Twilight (novel series)

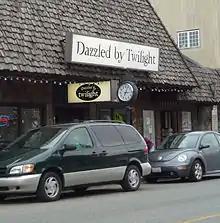
A store catering to tourists interested in the "Twilight" series in Forks, Washington.

To some, Meyer's novels fall into the category of gothic literature as well. Meyer's use of monsters and the unsettling circumstances of Edward and Bella's relationship are key components to the gothic. Gothic literature allows readers to analyze abstract concepts through dark or disturbing analogies. The disturbing nature of the gothic is a result of "repressed familiarity," according to neurologist Sigmund Freud, and we are meant to see ourselves in Meyer's monsters. It is also interesting to note that dreams are an important theme in the gothic genre, and Meyer's main inspiration for "Twilight" came from a dream. Mary Shelley's "Frankenstein," a classic in gothic literature, was also inspired by a dream. "Twilight" moves away from the classical gothic however, through Bella's sympathy toward Edward. Rather than feeling disgust for the vampire, the dangerous intrigue she takes in him moves the plot forward.